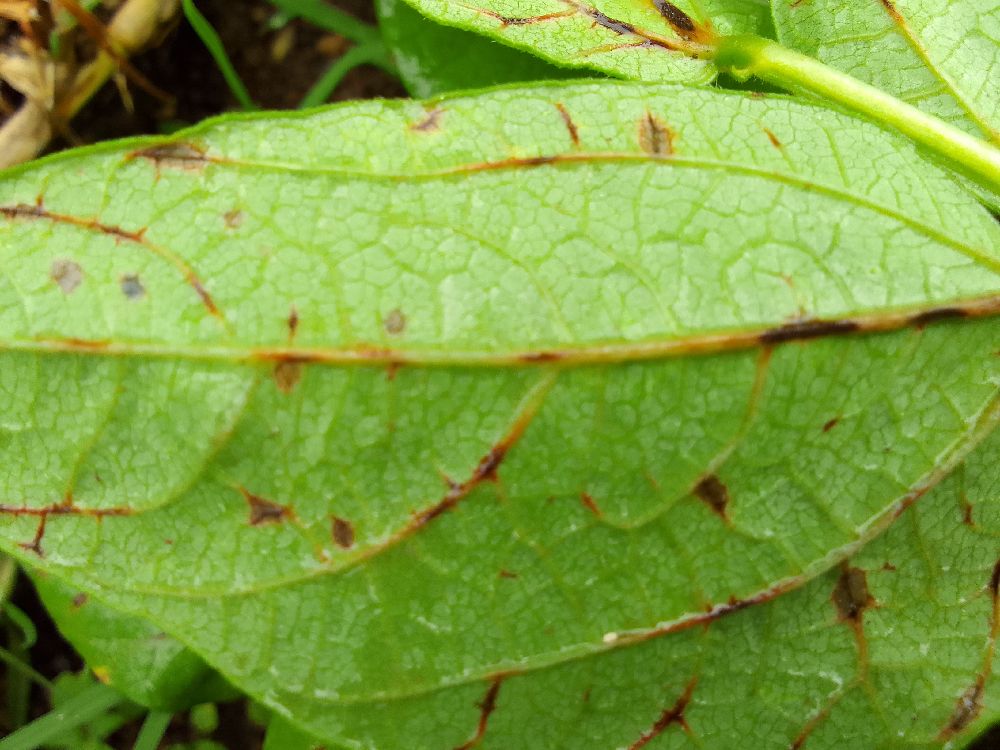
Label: anthracnose